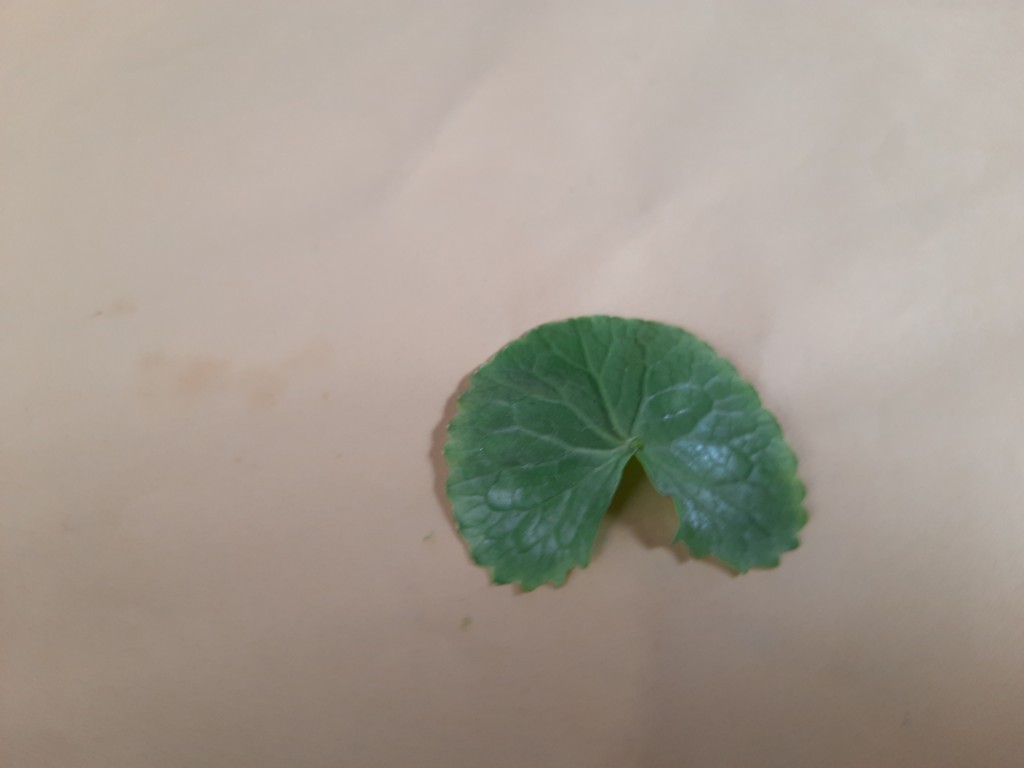
Label: Healthy